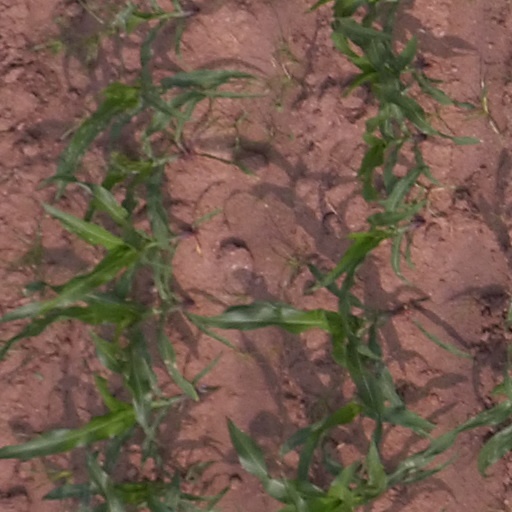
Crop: maize; corn